Garrard Engineering and Manufacturing Company

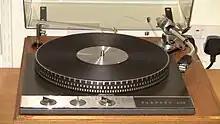
Garrard 401 turntable with SME 3009 tonearm.

The Garrard 301 Transcription Turntable was the first transcription turntable that supported all extant commercial playback formats – the 33, 45 and 78 rpm records of the time. The first model was the Garrard 301. Oil and grease bearing versions were made. The later 401 was nearly identical mechanically, but with a redesigned exterior, more powerful motor, slightly different eddy current braking speed control and different turntable thrust bearing. Both models were used by the BBC and in commercial radio stations, mostly in Europe. The 301 and to a lesser extent the 401 were also exported. Production of the 301 started in 1953 and sales were launched in 1954. The 401 was introduced in 1965 and produced until 1976.